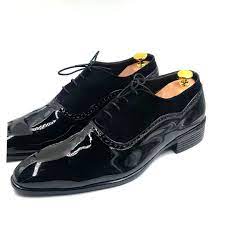
Label: Brogue